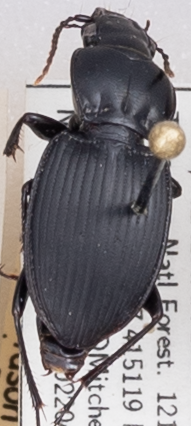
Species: Cyclotrachelus convivus
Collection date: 2022-04-12
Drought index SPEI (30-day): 0.8
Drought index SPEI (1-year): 1.058
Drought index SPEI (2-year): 1.69